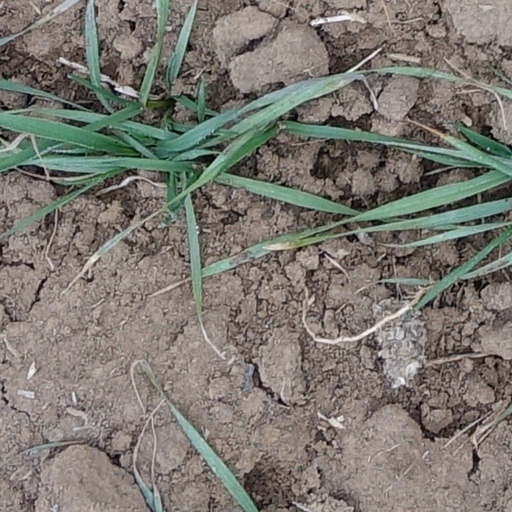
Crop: wheat